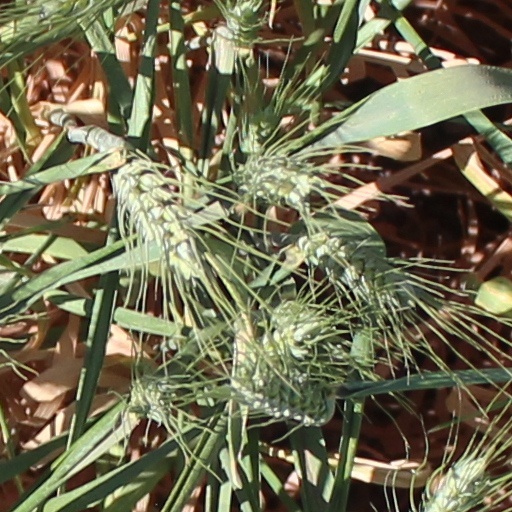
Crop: wheat